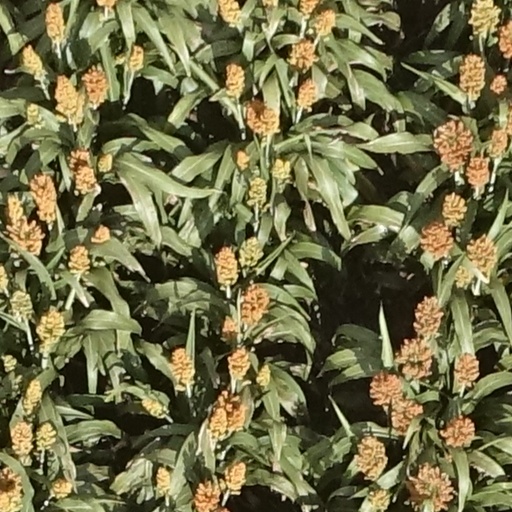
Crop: sorghum